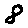
Label: 8